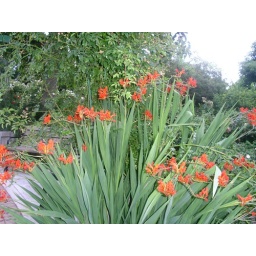
Flowers in the rose garden just off the bike trail.